John Krasinski filmography

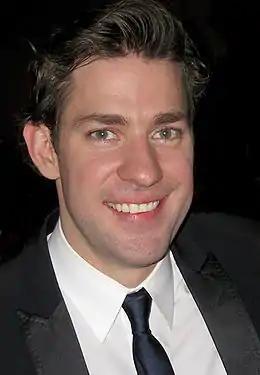
Krasinski in January 2009

John Krasinski is an American actor and filmmaker. He is best known for his role as Jim Halpert on the sitcom "The Office" (2005–2013), on which he also served as a producer and occasional director. In 2013, he received an Emmy Award nomination as a producer of the series. He later directed and starred in the comedy-drama film "Brief Interviews with Hideous Men" (2009) and the comedy-drama film "The Hollars" (2016). He co-produced the Amazon spy thriller series "Jack Ryan" (2018–2023) and portrayed its title character, for which he received a Screen Actors Guild Award for Outstanding Performance by a Male Actor in a Drama Series nomination.